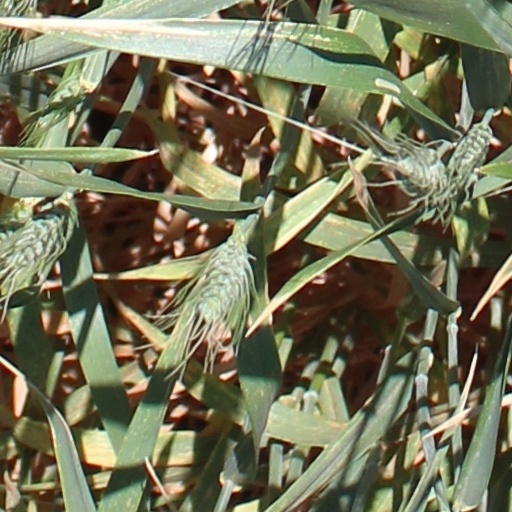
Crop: wheat